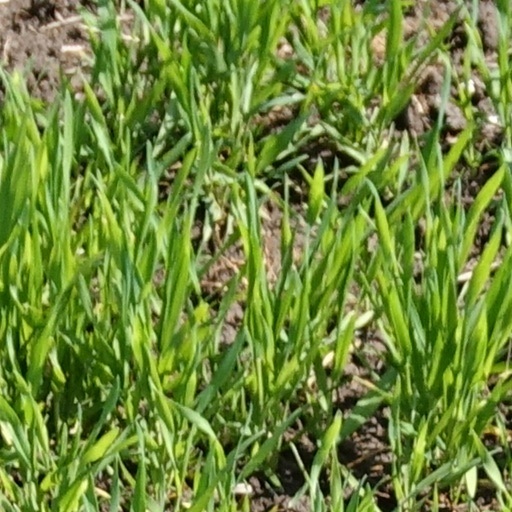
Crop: wheat